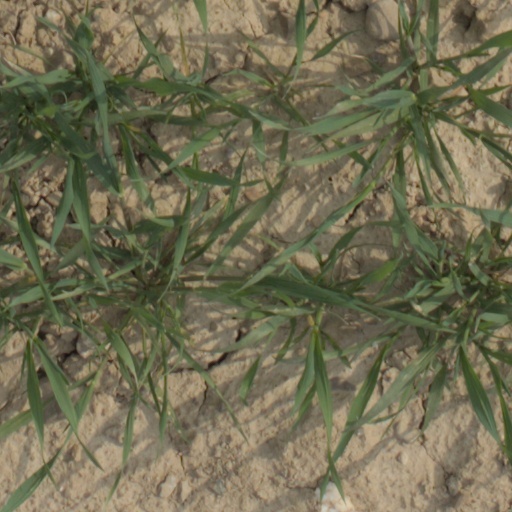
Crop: wheat